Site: brandenburg
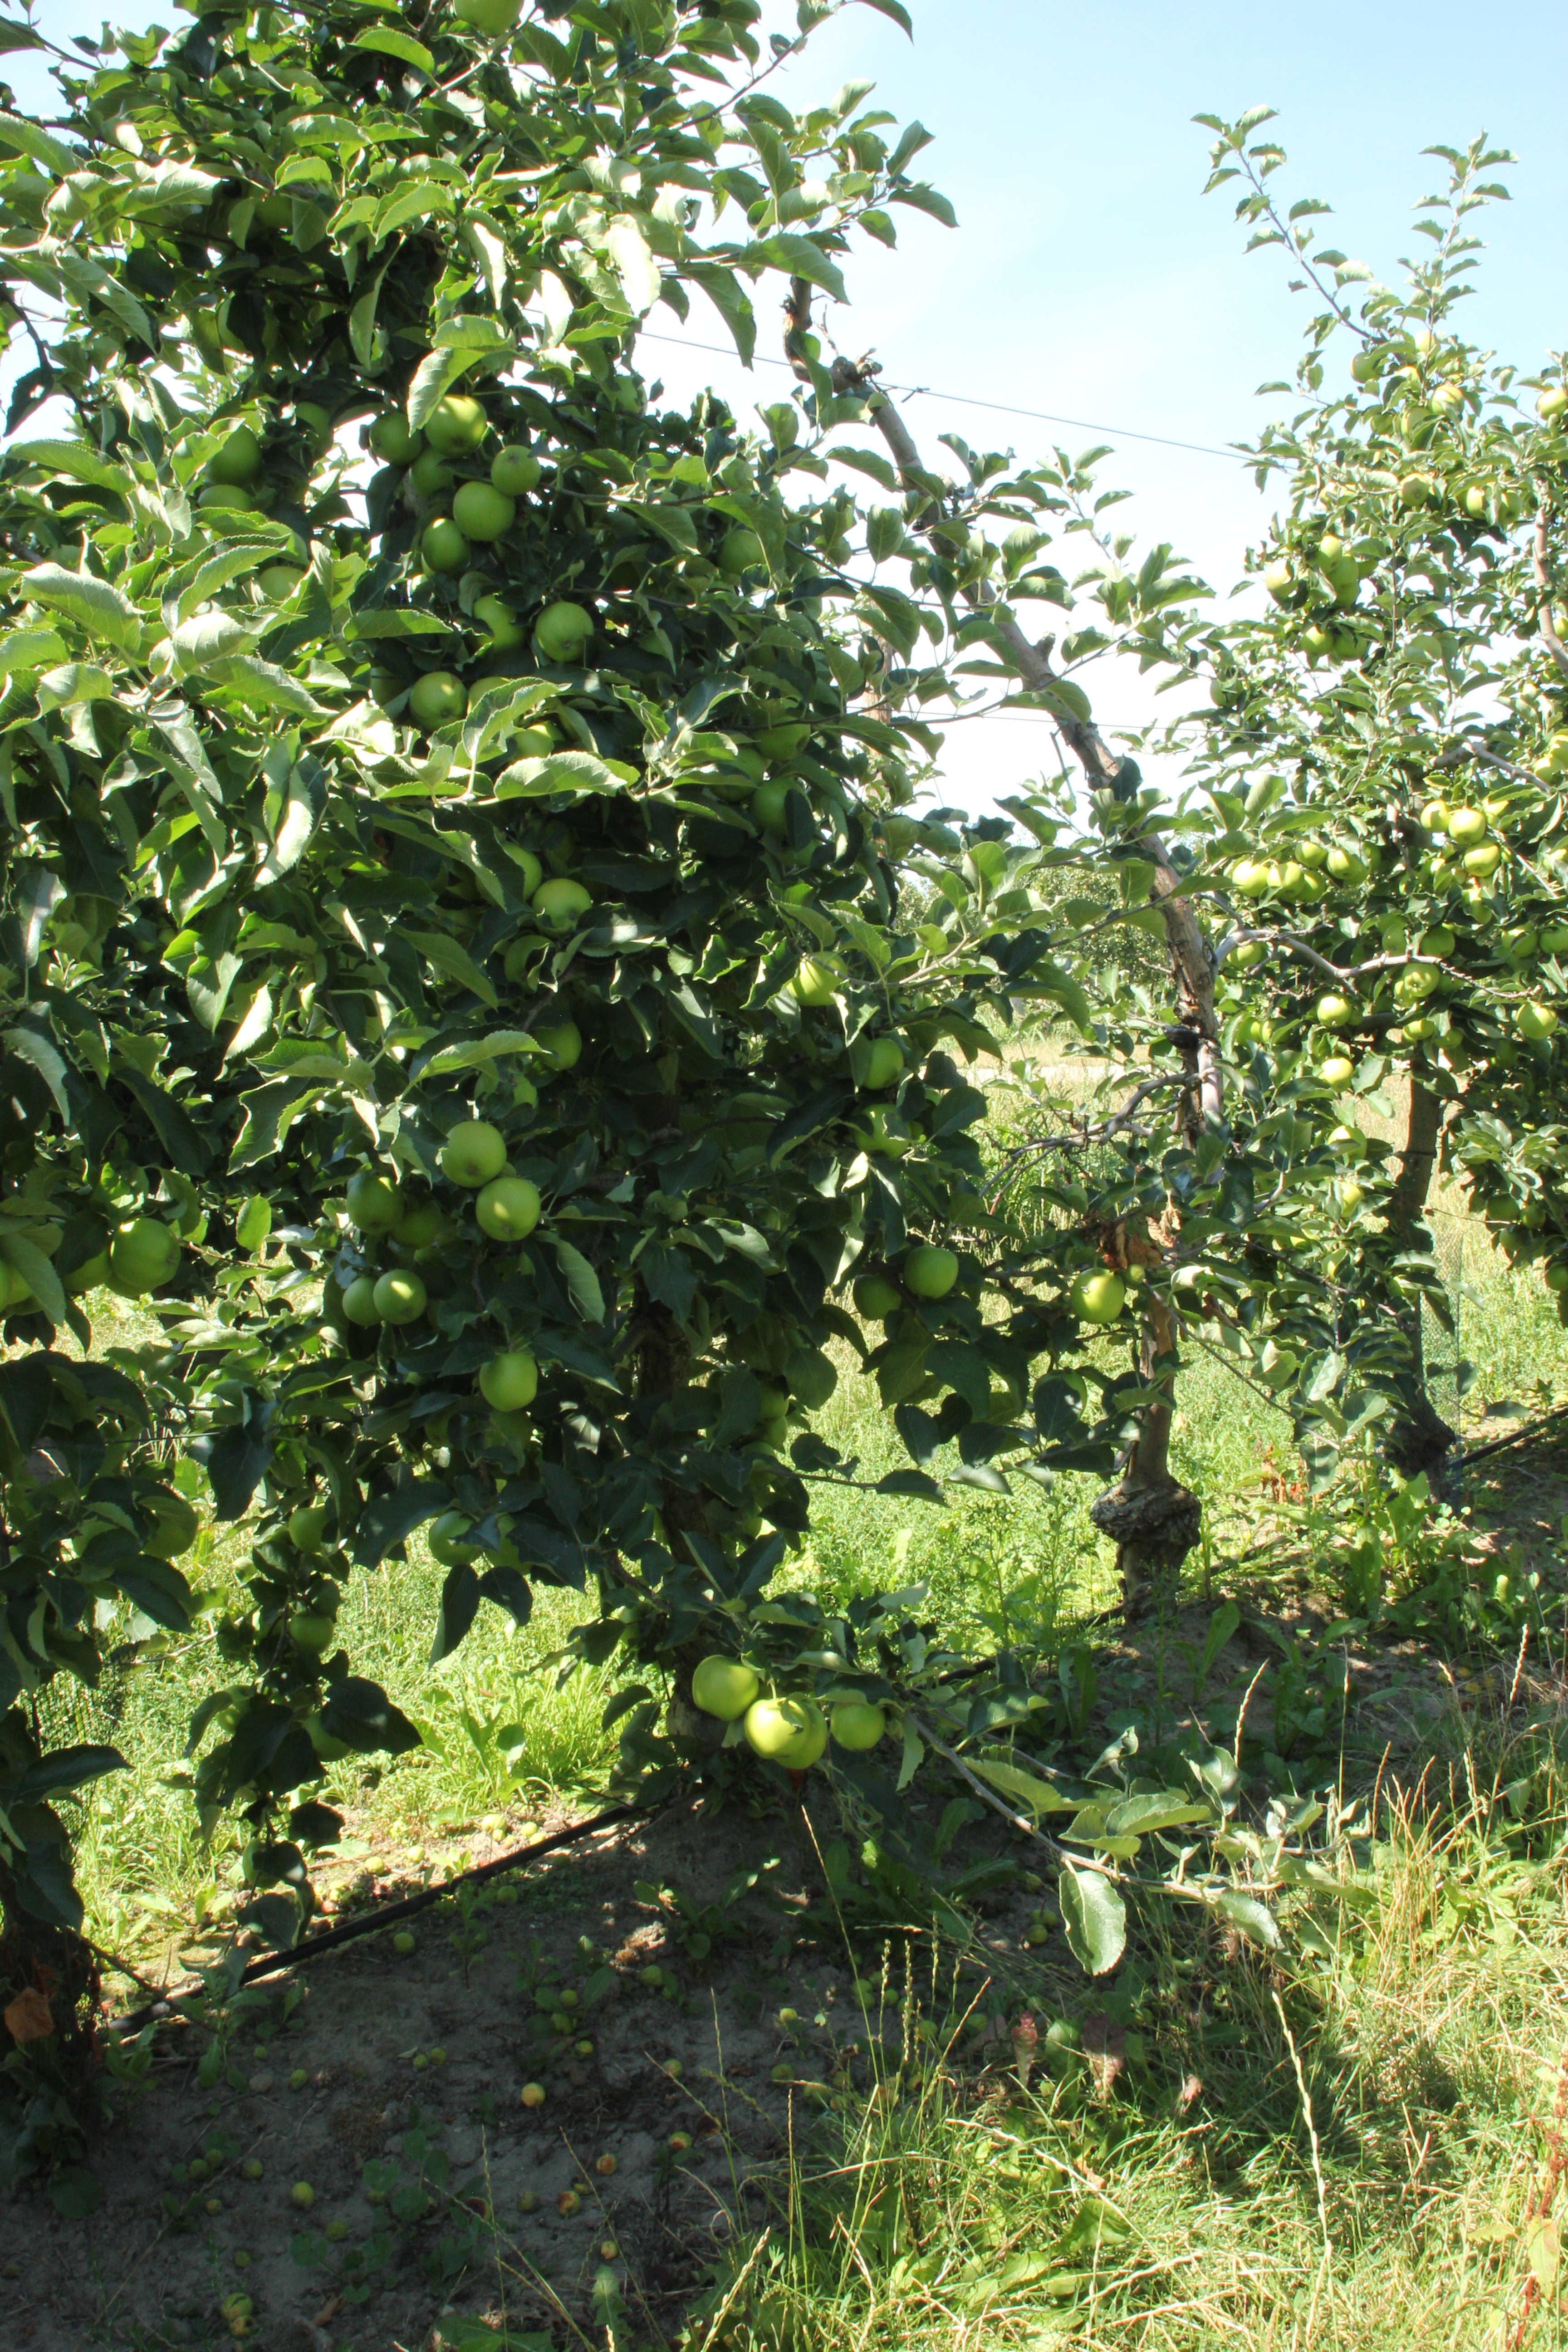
Growth stage (BBCH 77): Development of fruit